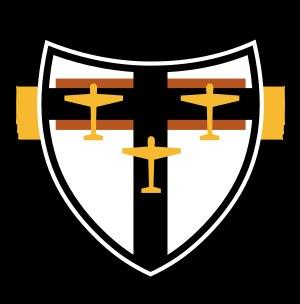
Hans-Joachim Marseille, né le 13 décembre 1919 à Berlin et mort le 30 septembre 1942 vers Sidi-Abd-el-Rahman, est un pilote de chasse allemand, as de l'aviation durant la Seconde Guerre mondiale.